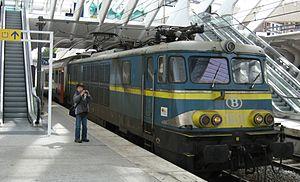
Le Brabant était un train reliant Paris Gare du Nord à Bruxelles-Midi. Il tient son nom de la Province de Brabant